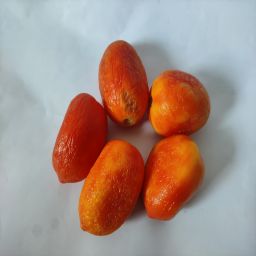
Crop: Tomato
Quality: Old